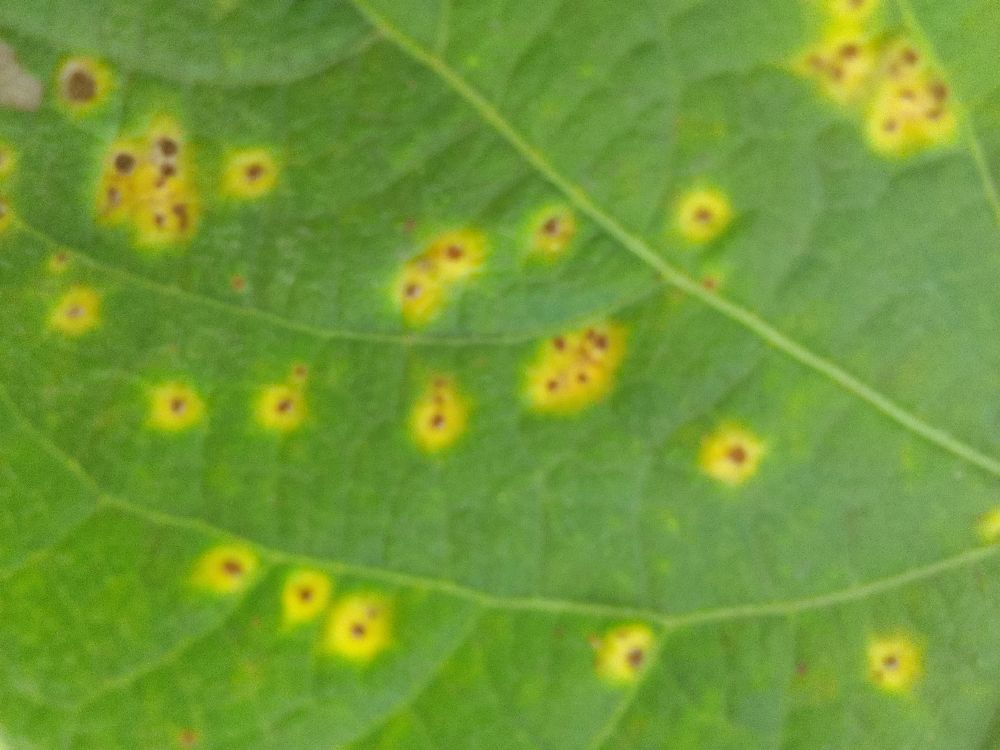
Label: rust